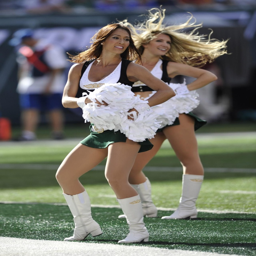
dancing during week of the season .